Ozaki Kihachi

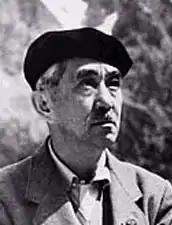
Ozaki Kihachi

was a Japanese poet active during the Shōwa period of Japan.